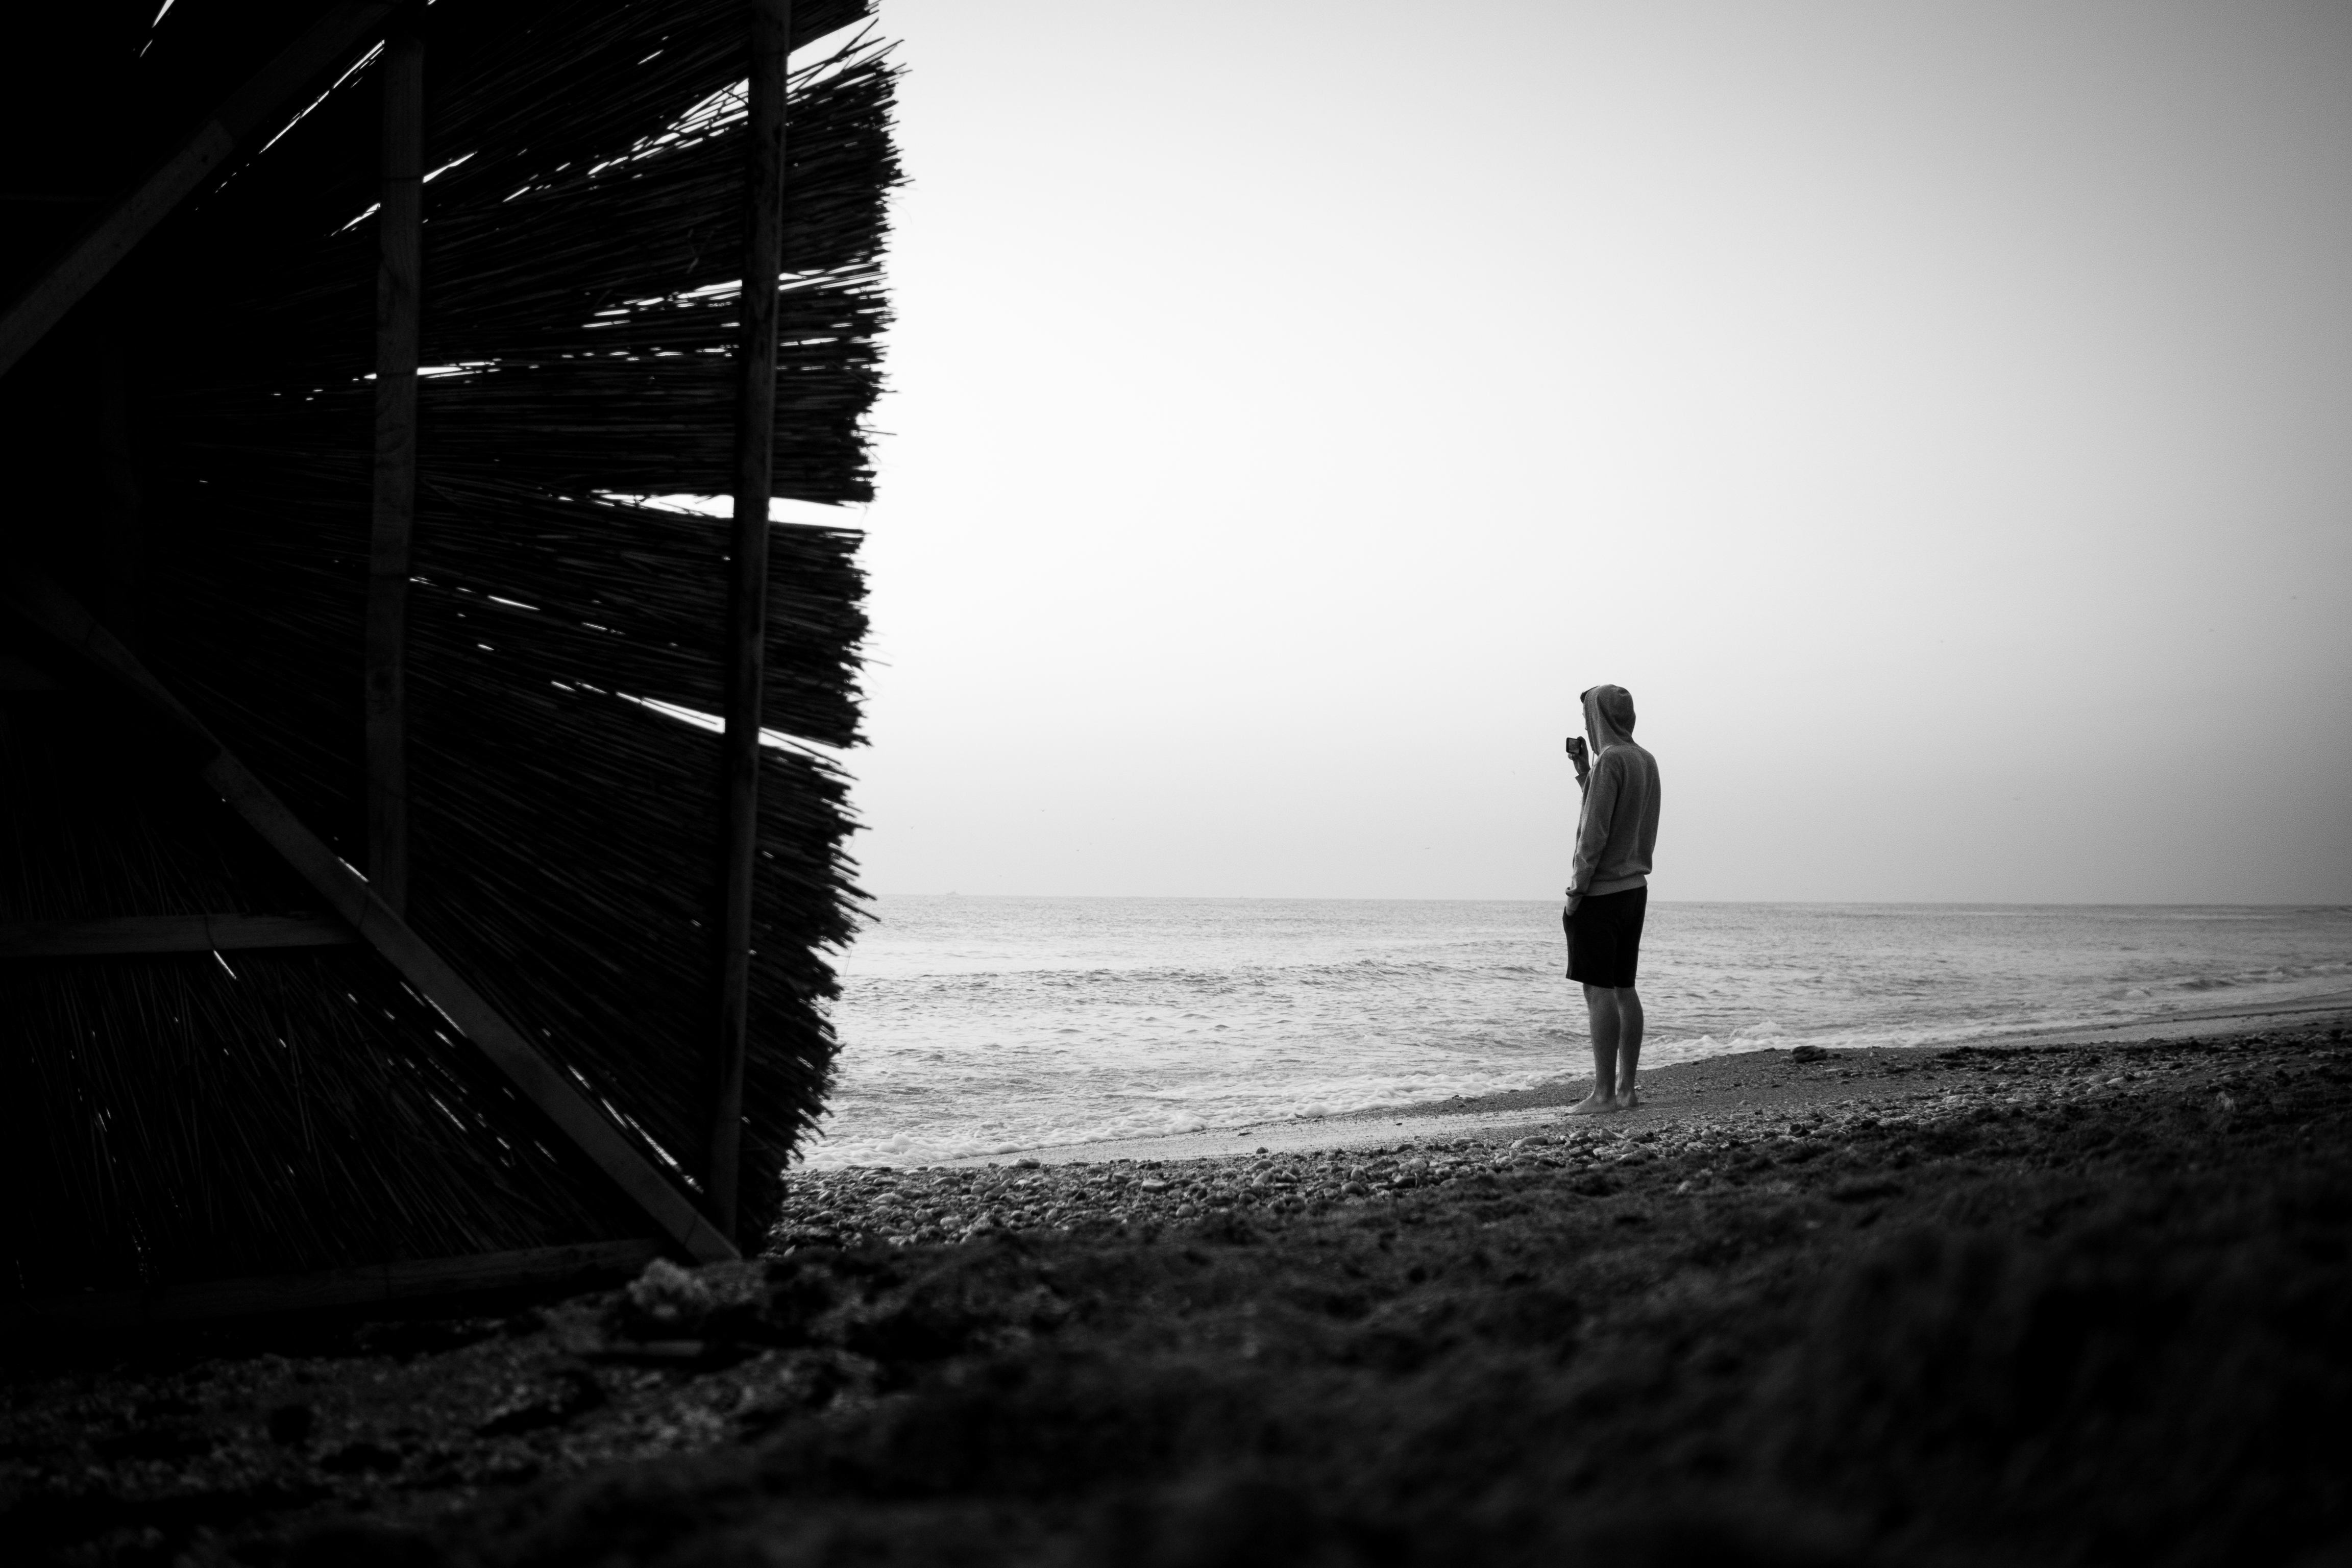
horizon, silhouette, light, black and white, white, photography, sunlight, morning, reflection, shadow, darkness, black, monochrome, photograph, shape, monochrome photography